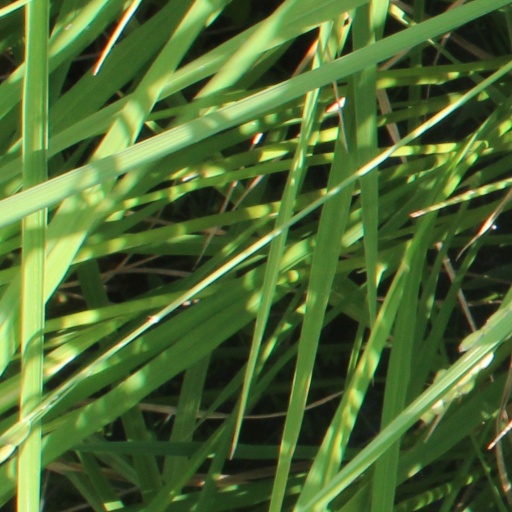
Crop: rice